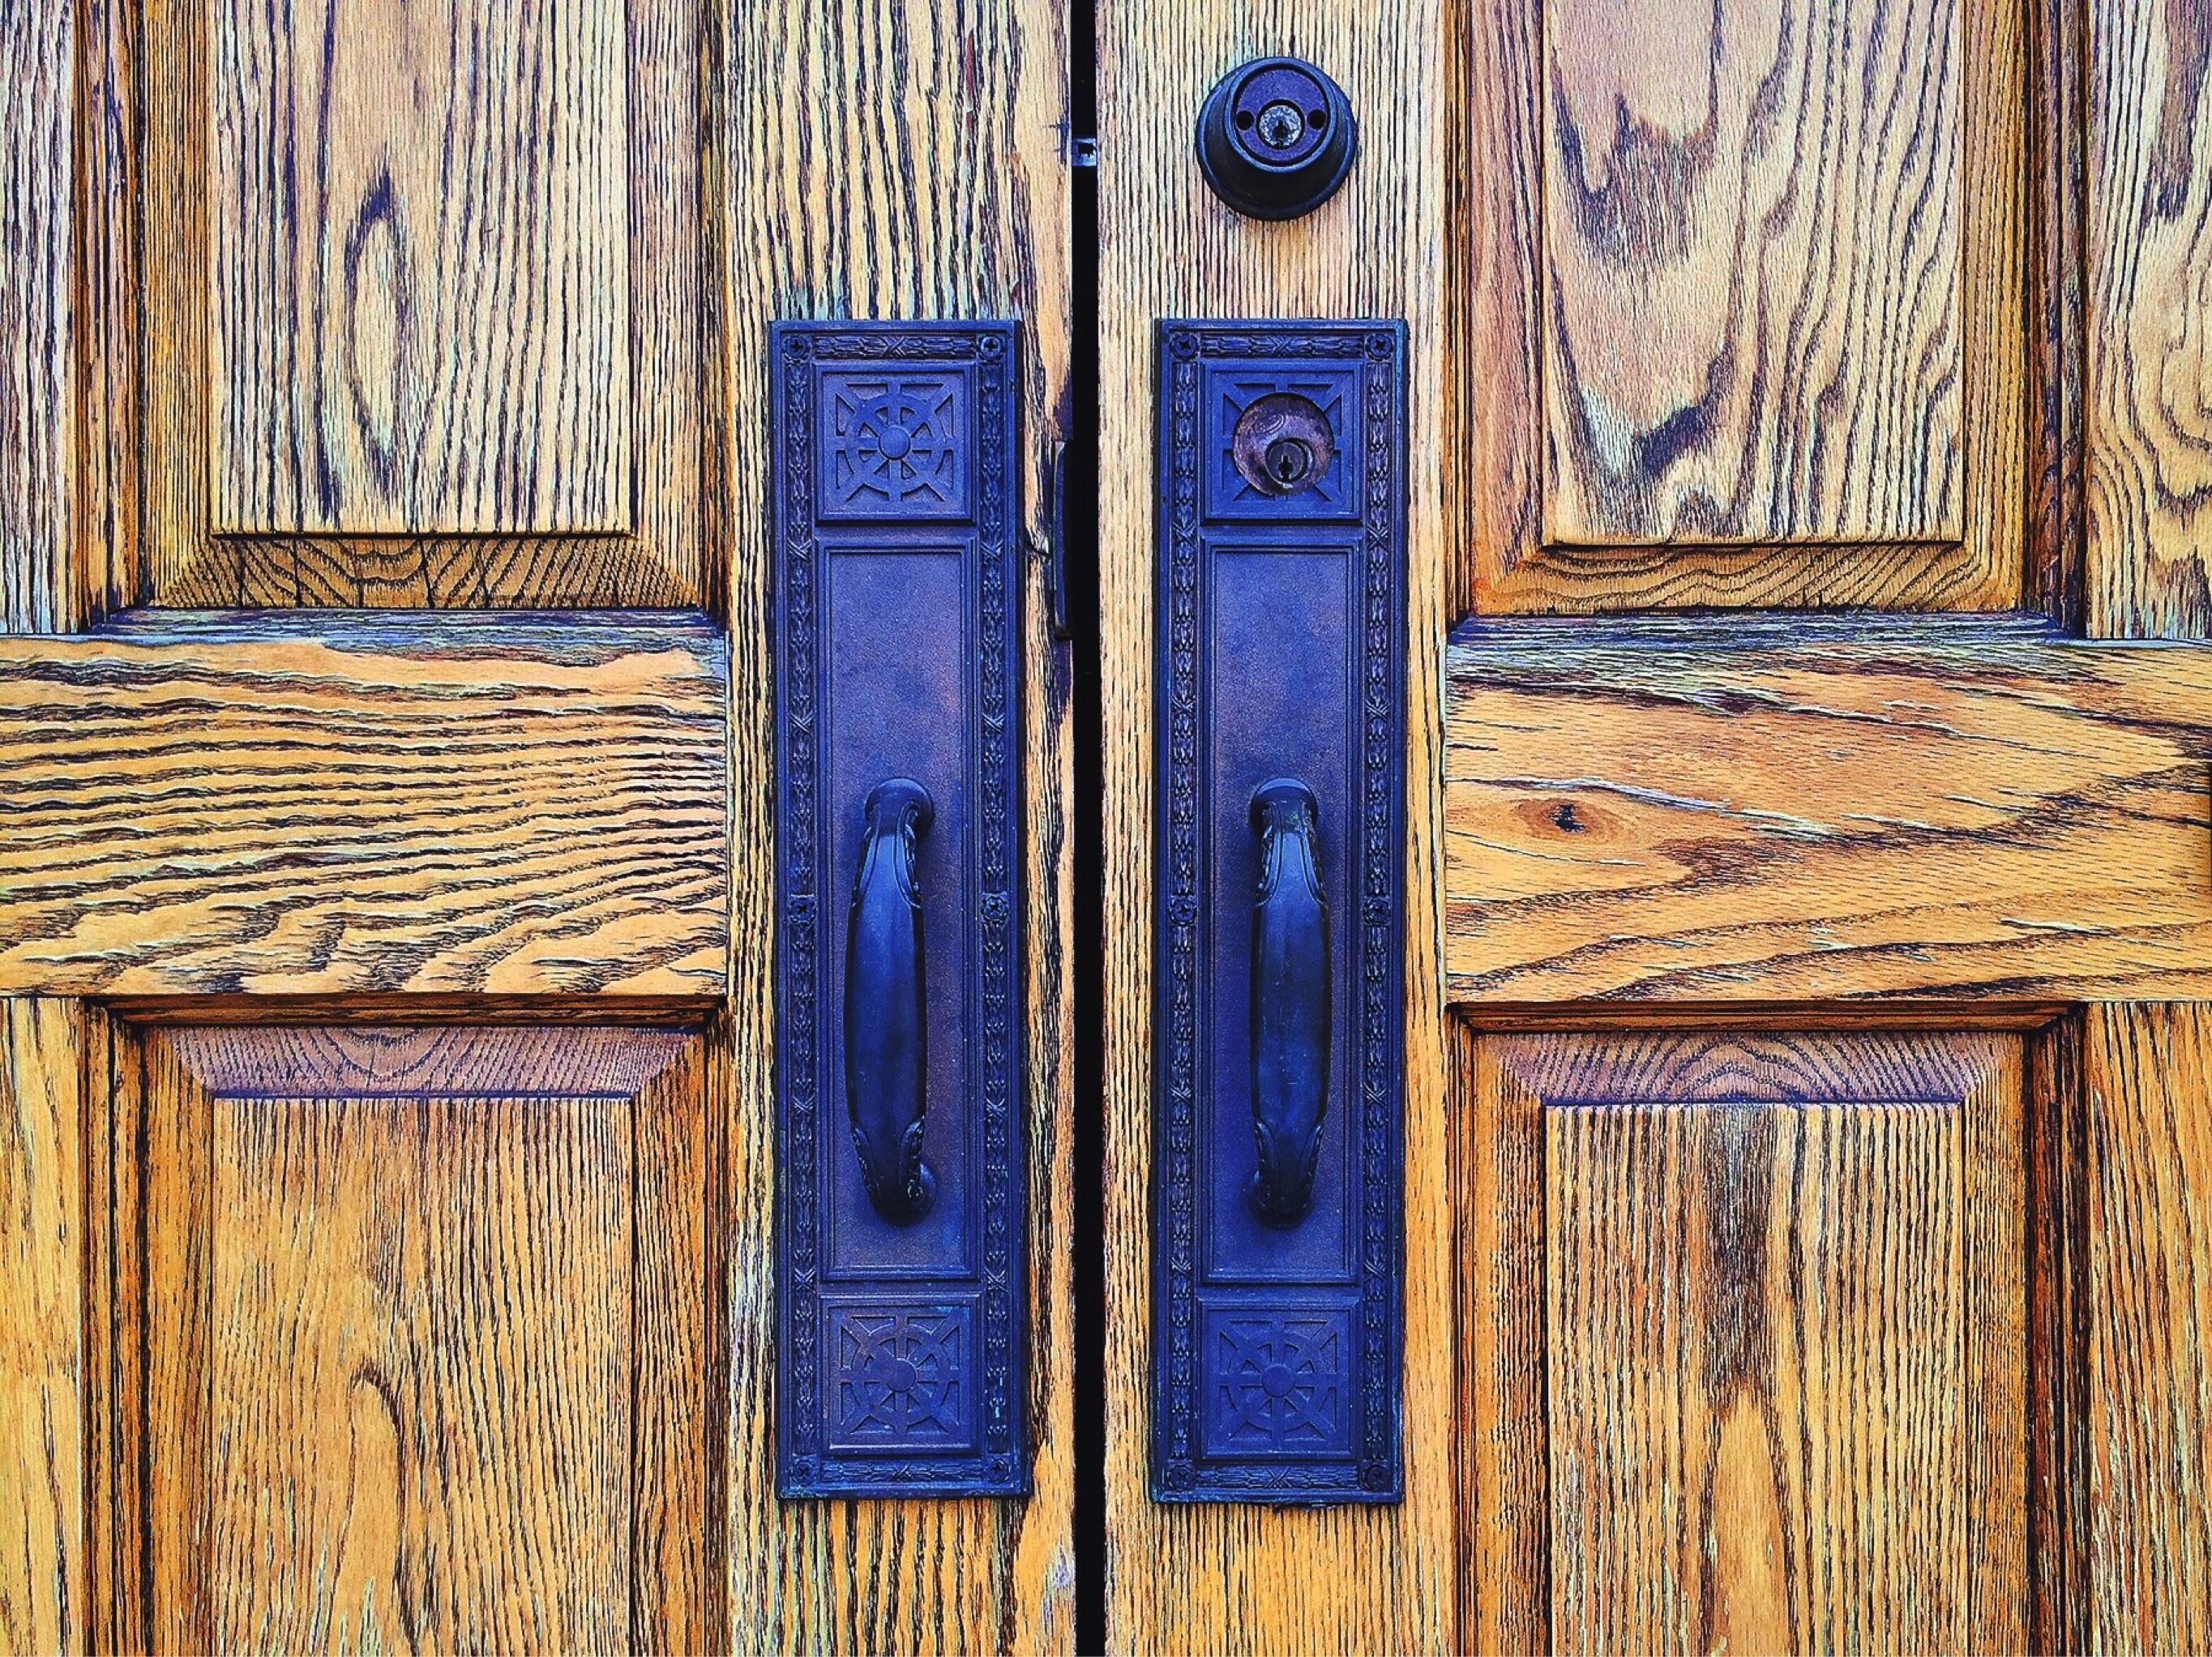
wood, floor, wall, entrance, blue, furniture, door, doorway, hardwood, wooden, classic, flooring, wood flooring, man made object, wood stain